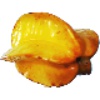
Label: Carambula 1